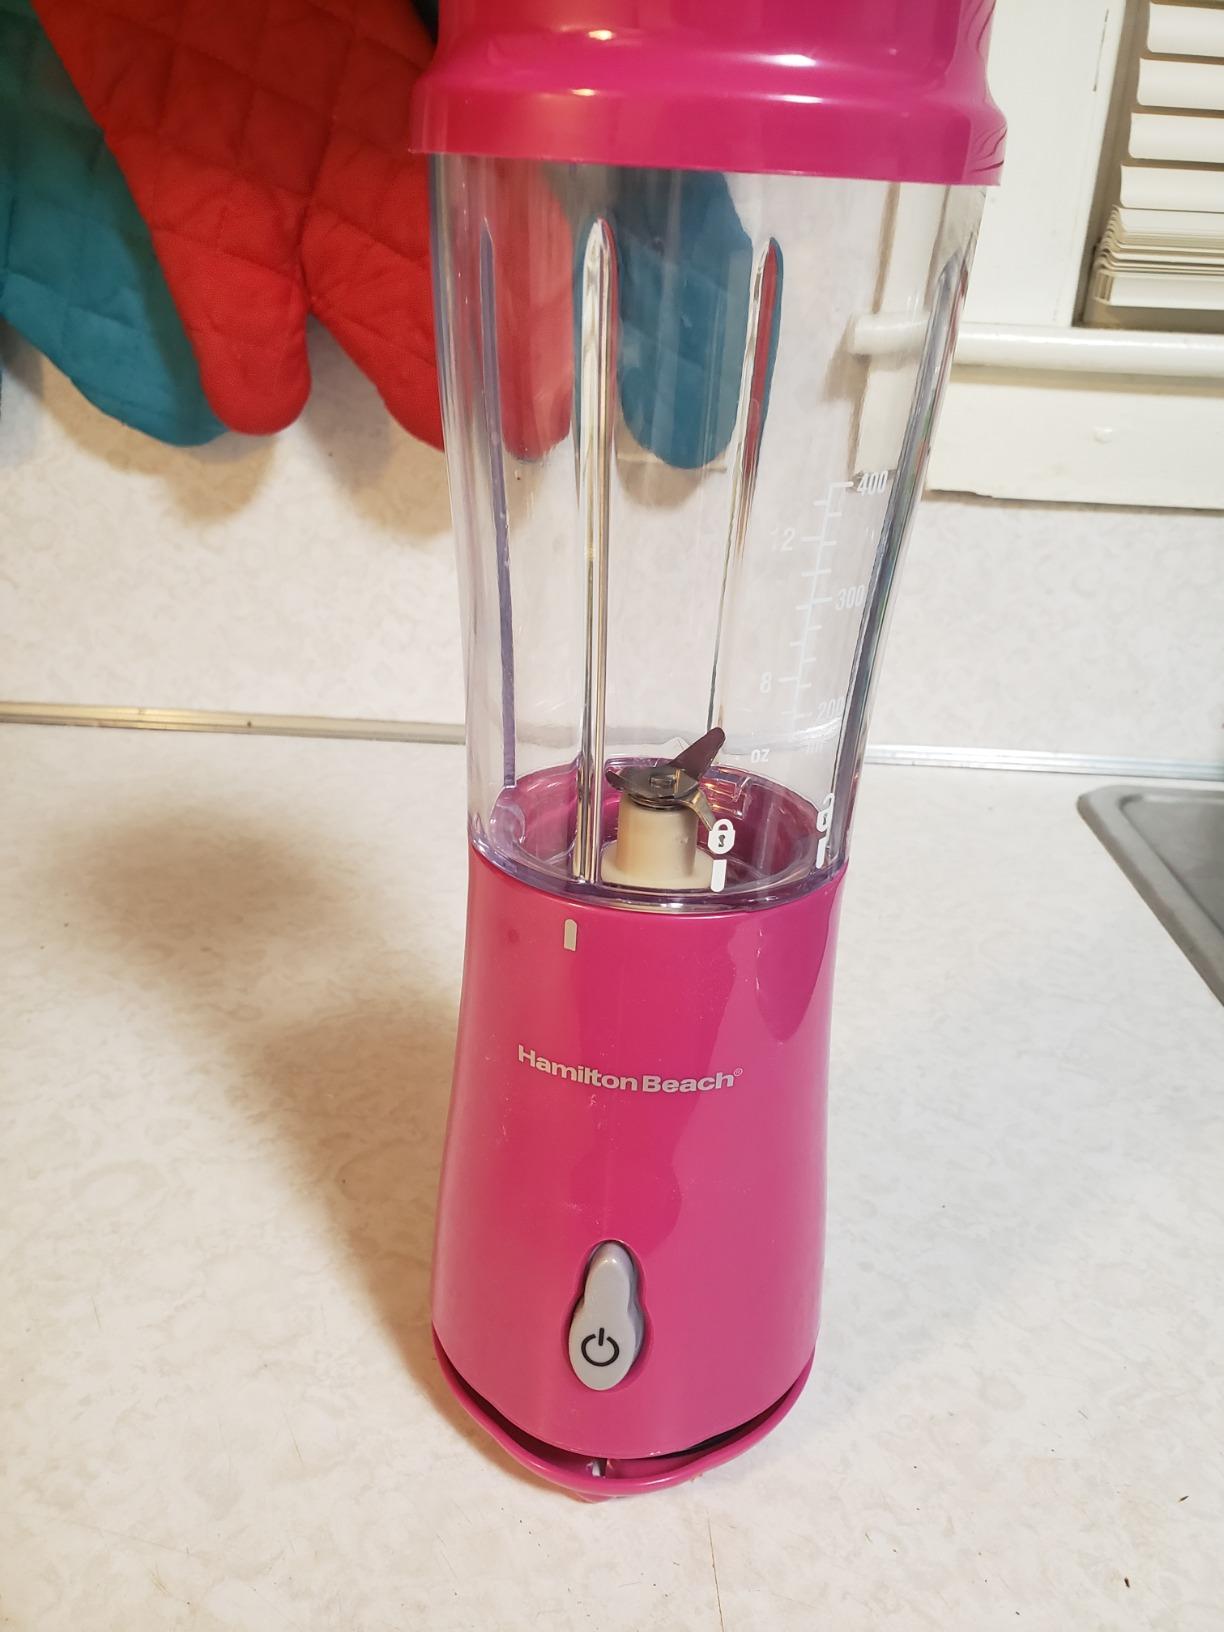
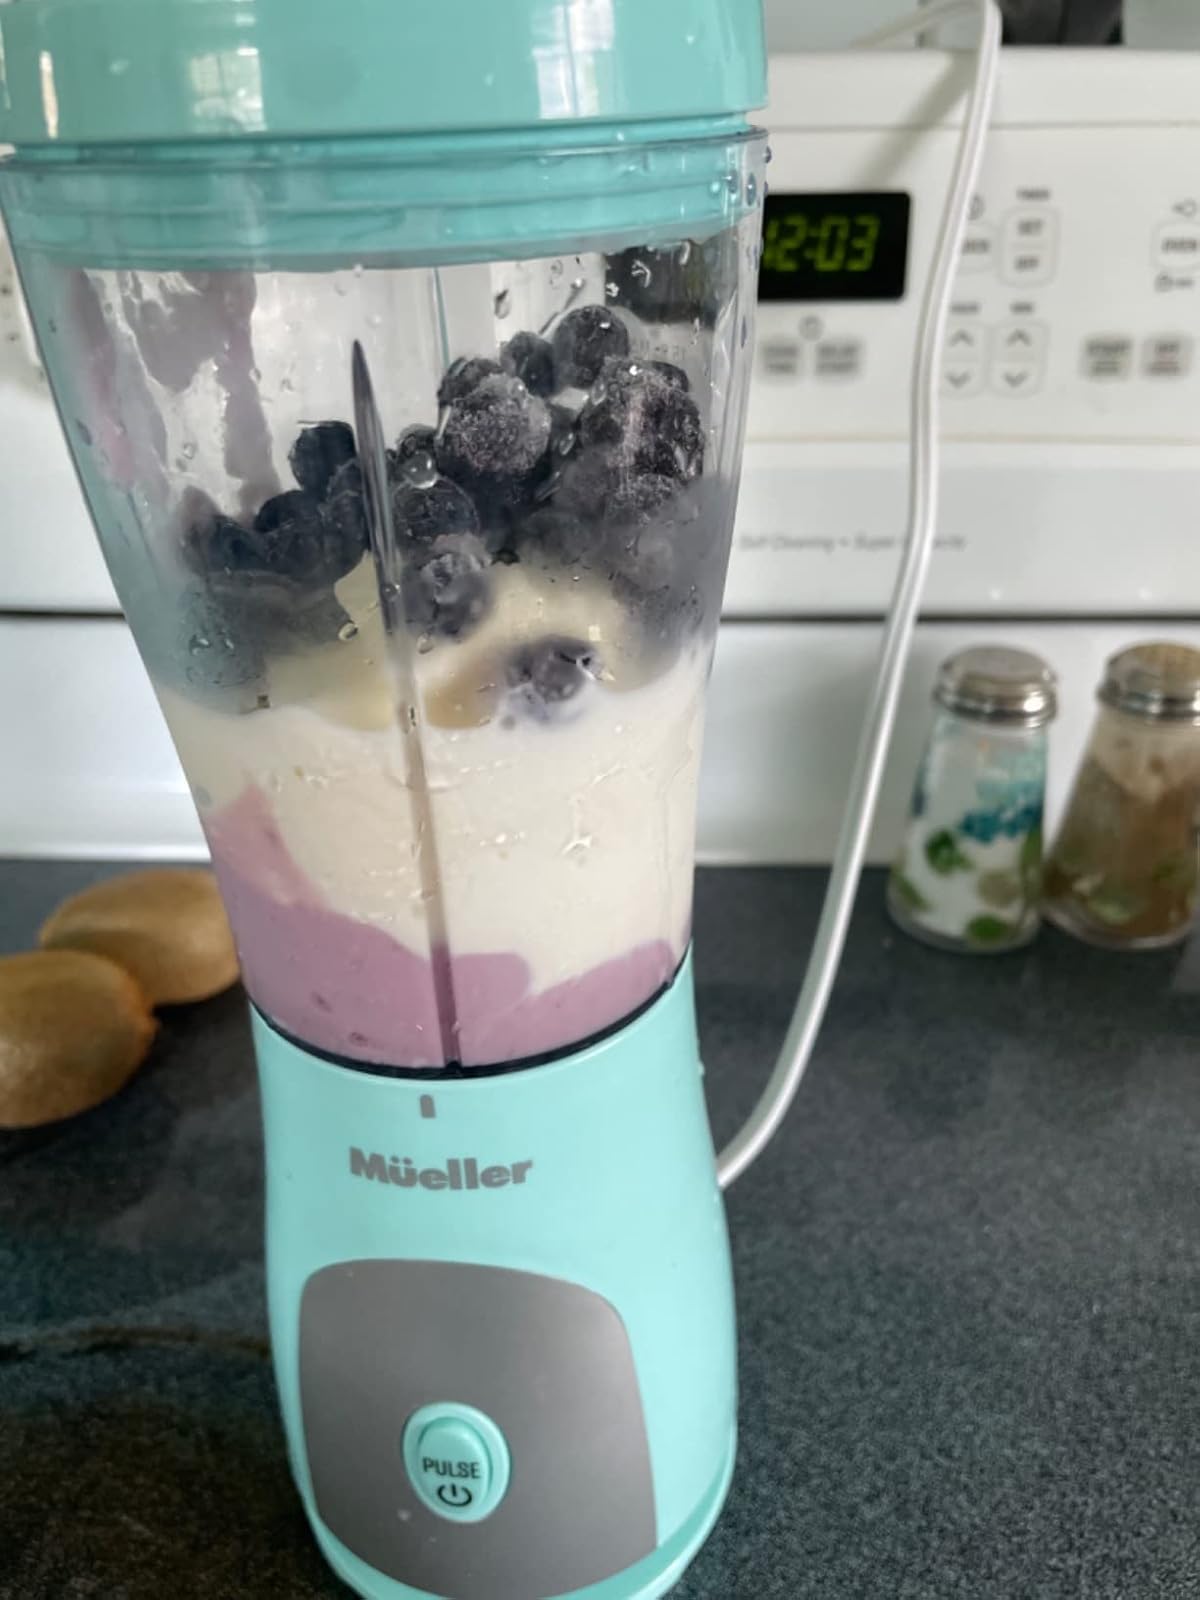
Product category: items_blender
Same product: no